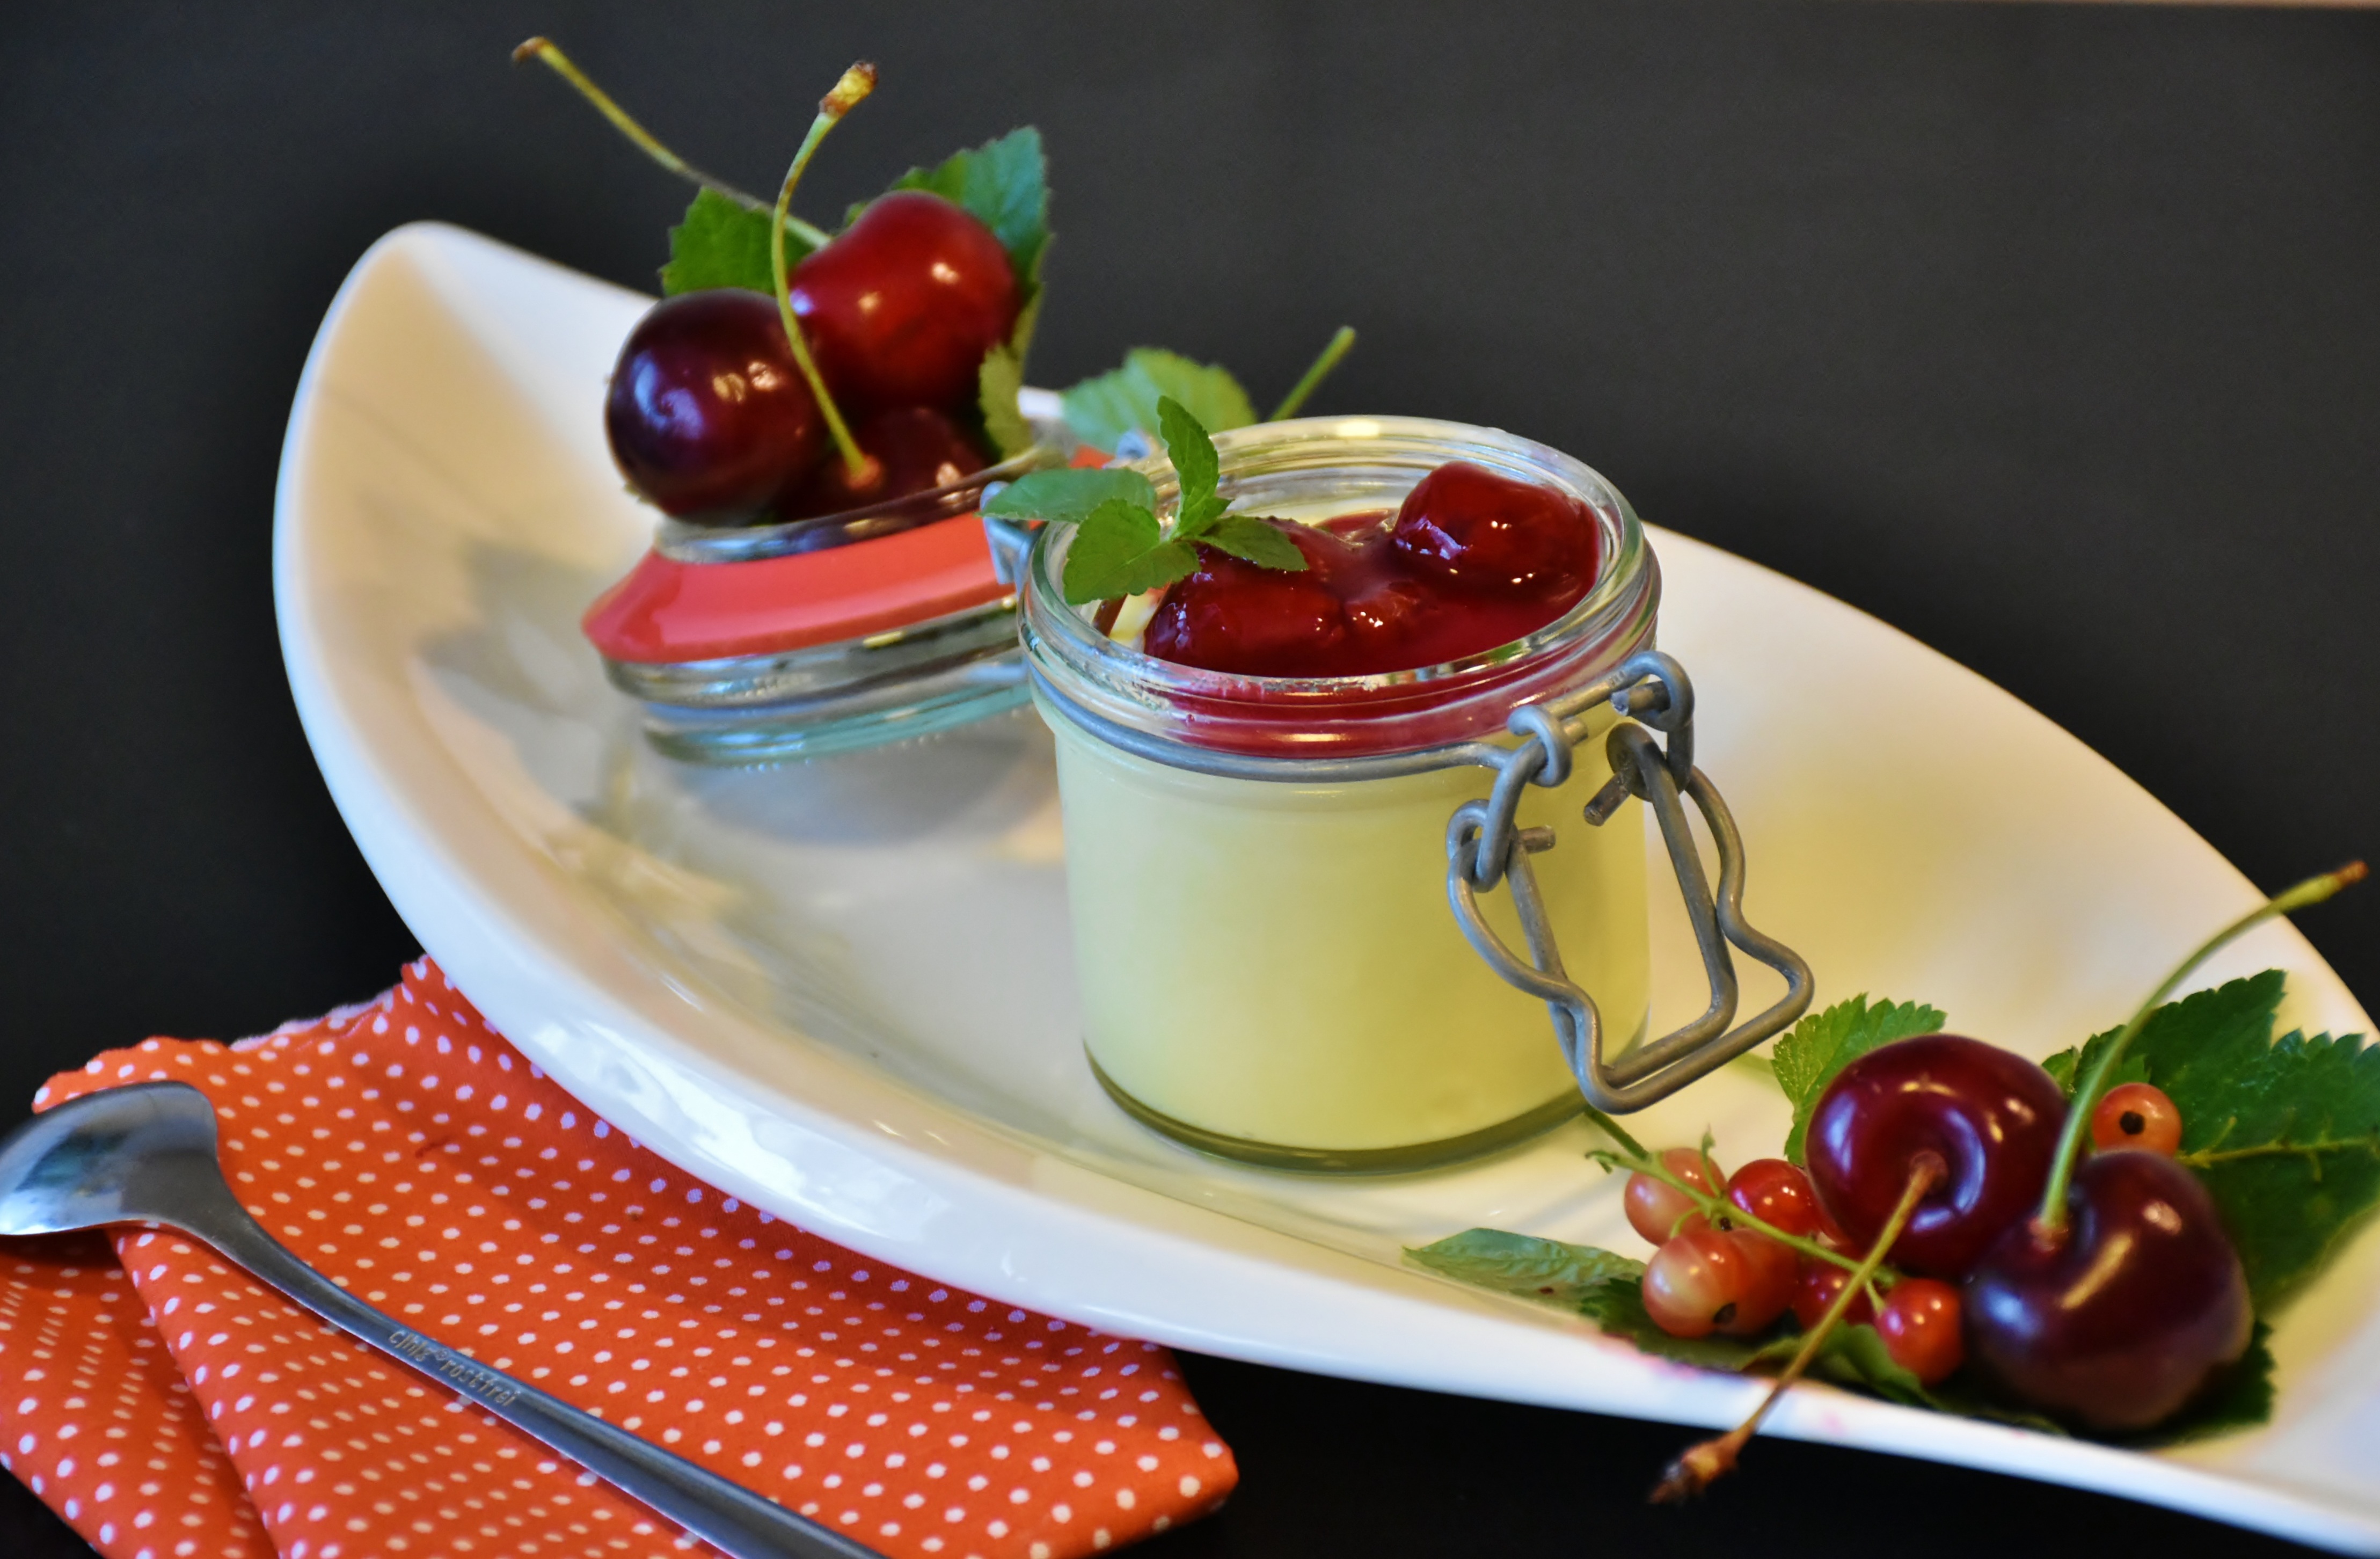
plant, fruit, sweet, decoration, dish, meal, food, produce, drink, breakfast, milk, dessert, eat, cream, strawberry, sweet dish, strawberries, sweetness, benefit from, cherries, flavor, pudding, flowering plant, sense, vanilla pudding, groats, cherry groats, land plant